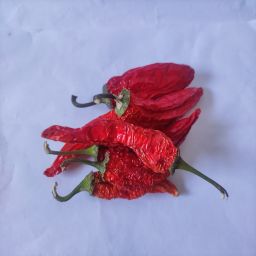
Crop: New Mexico Green Chile
Quality: Dried